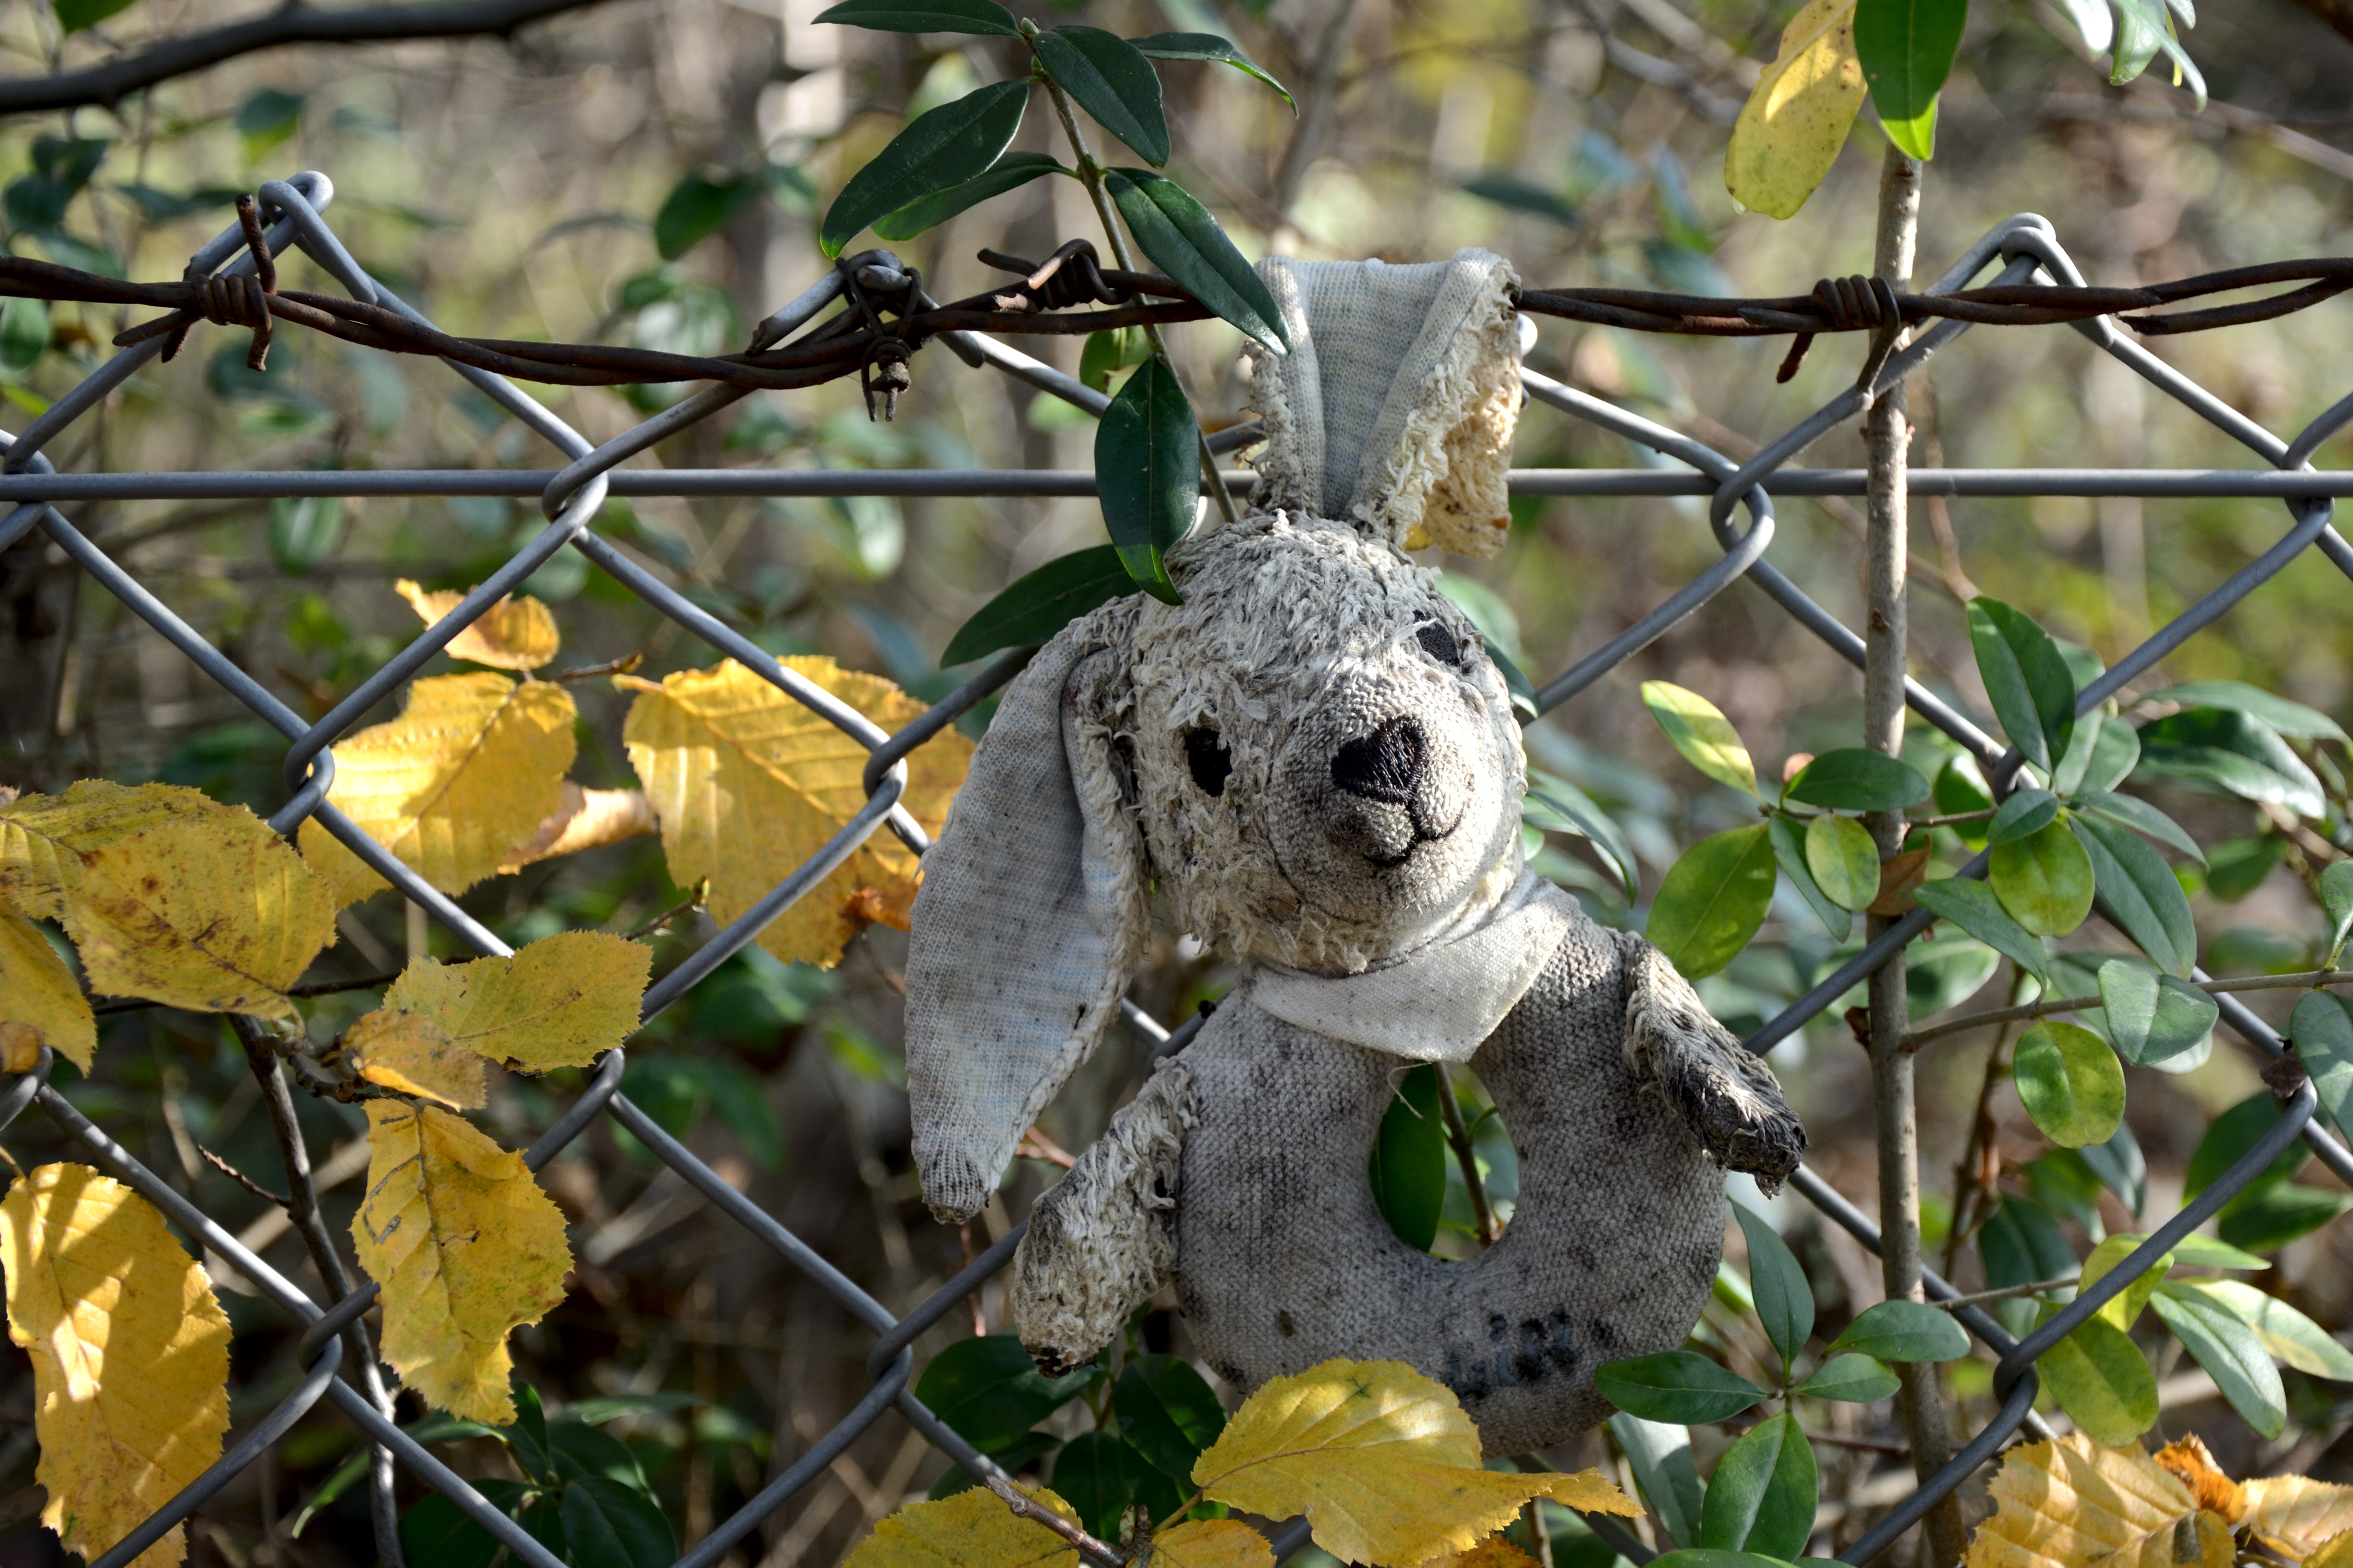
branch, bird, fence, plant, flower, old, wire fence, wildlife, symbol, autumn, owl, security, fauna, leaves, lost, barrier, stuffed animal, koala, forget, fenced, wire mesh fence, imprisoned, demarcation